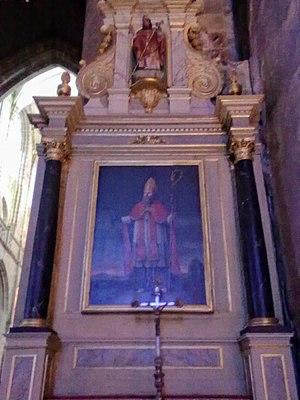
Partie haute
Cet article recense les monuments historiques immobiliers et mobiliers de Dinan, en France.